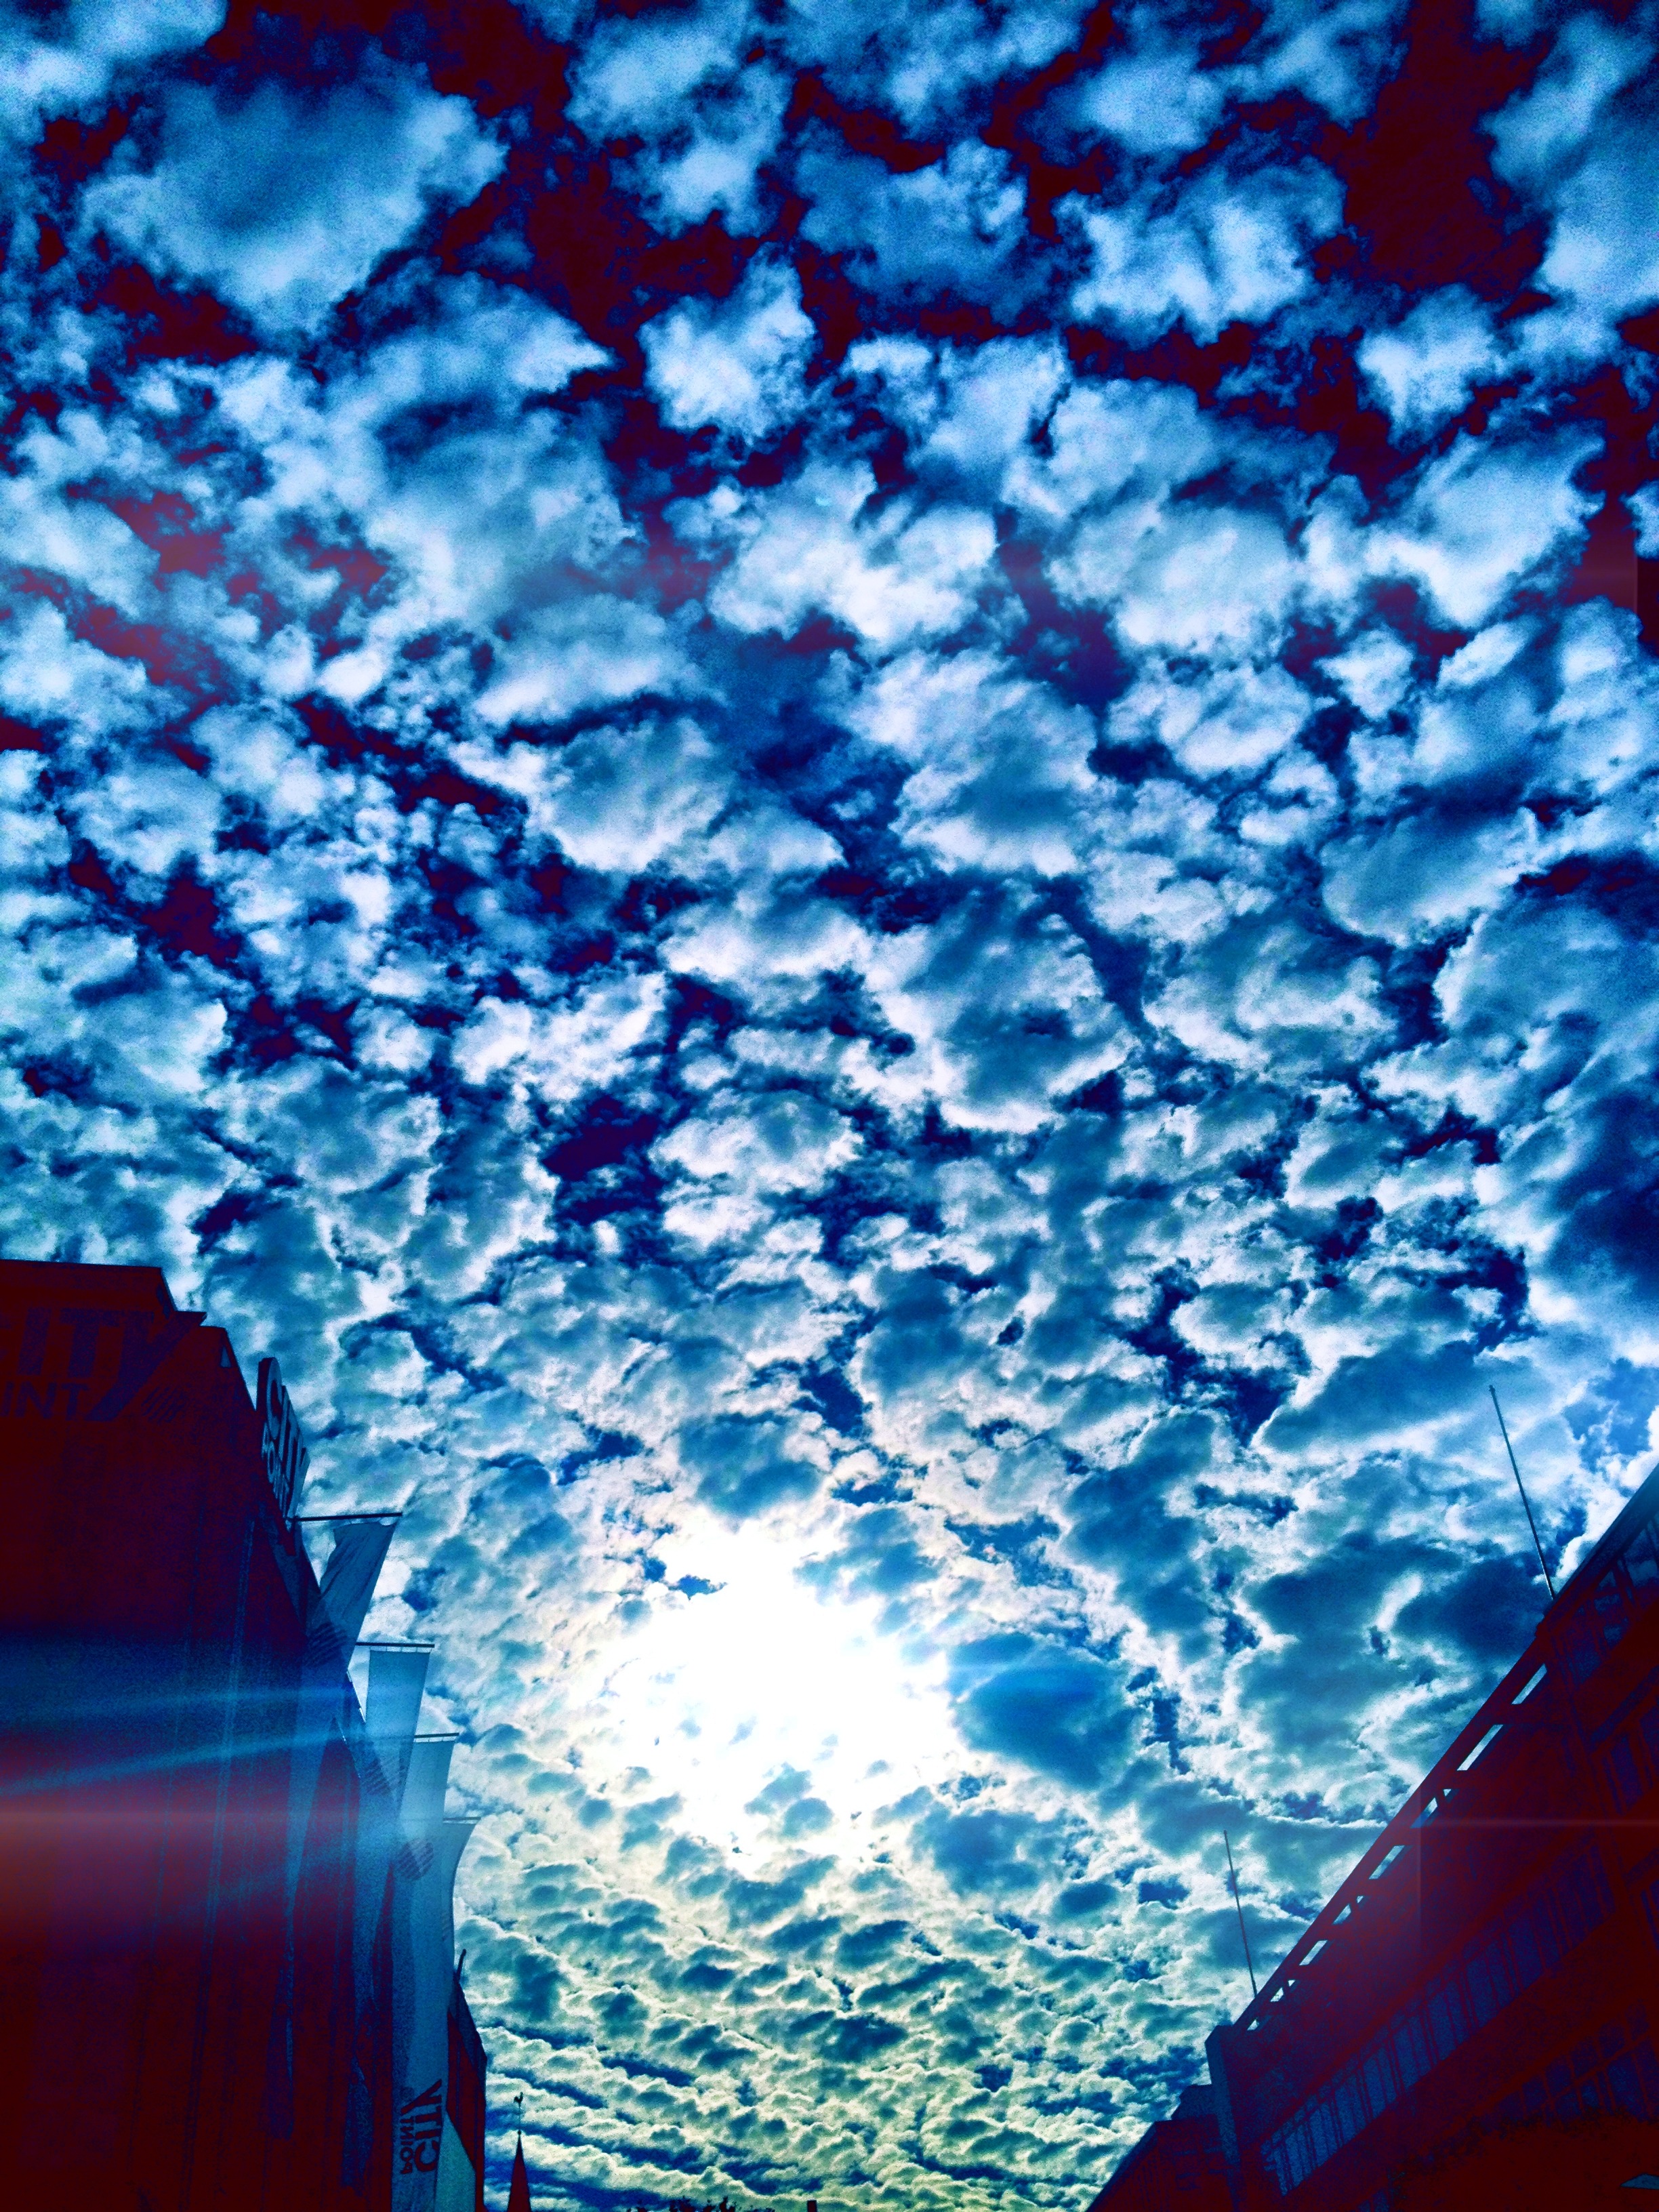
light, cloud, sky, sunrise, sunlight, morning, flower, atmosphere, line, reflection, color, blue, clouds, germany, morning hour, computer wallpaper